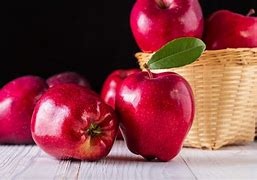
Label: apple